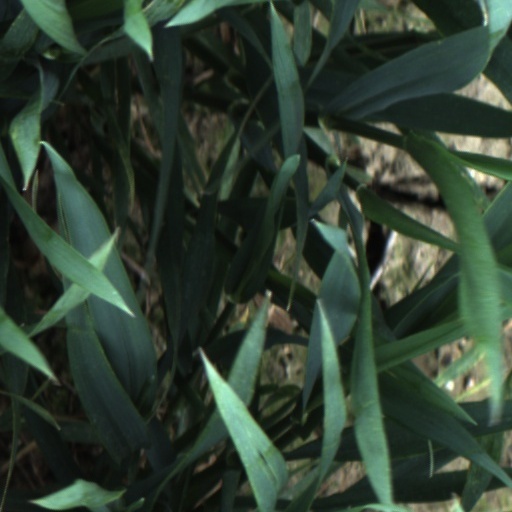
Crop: wheat